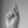
ASL letter: K